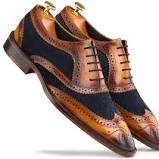
Label: Brogue